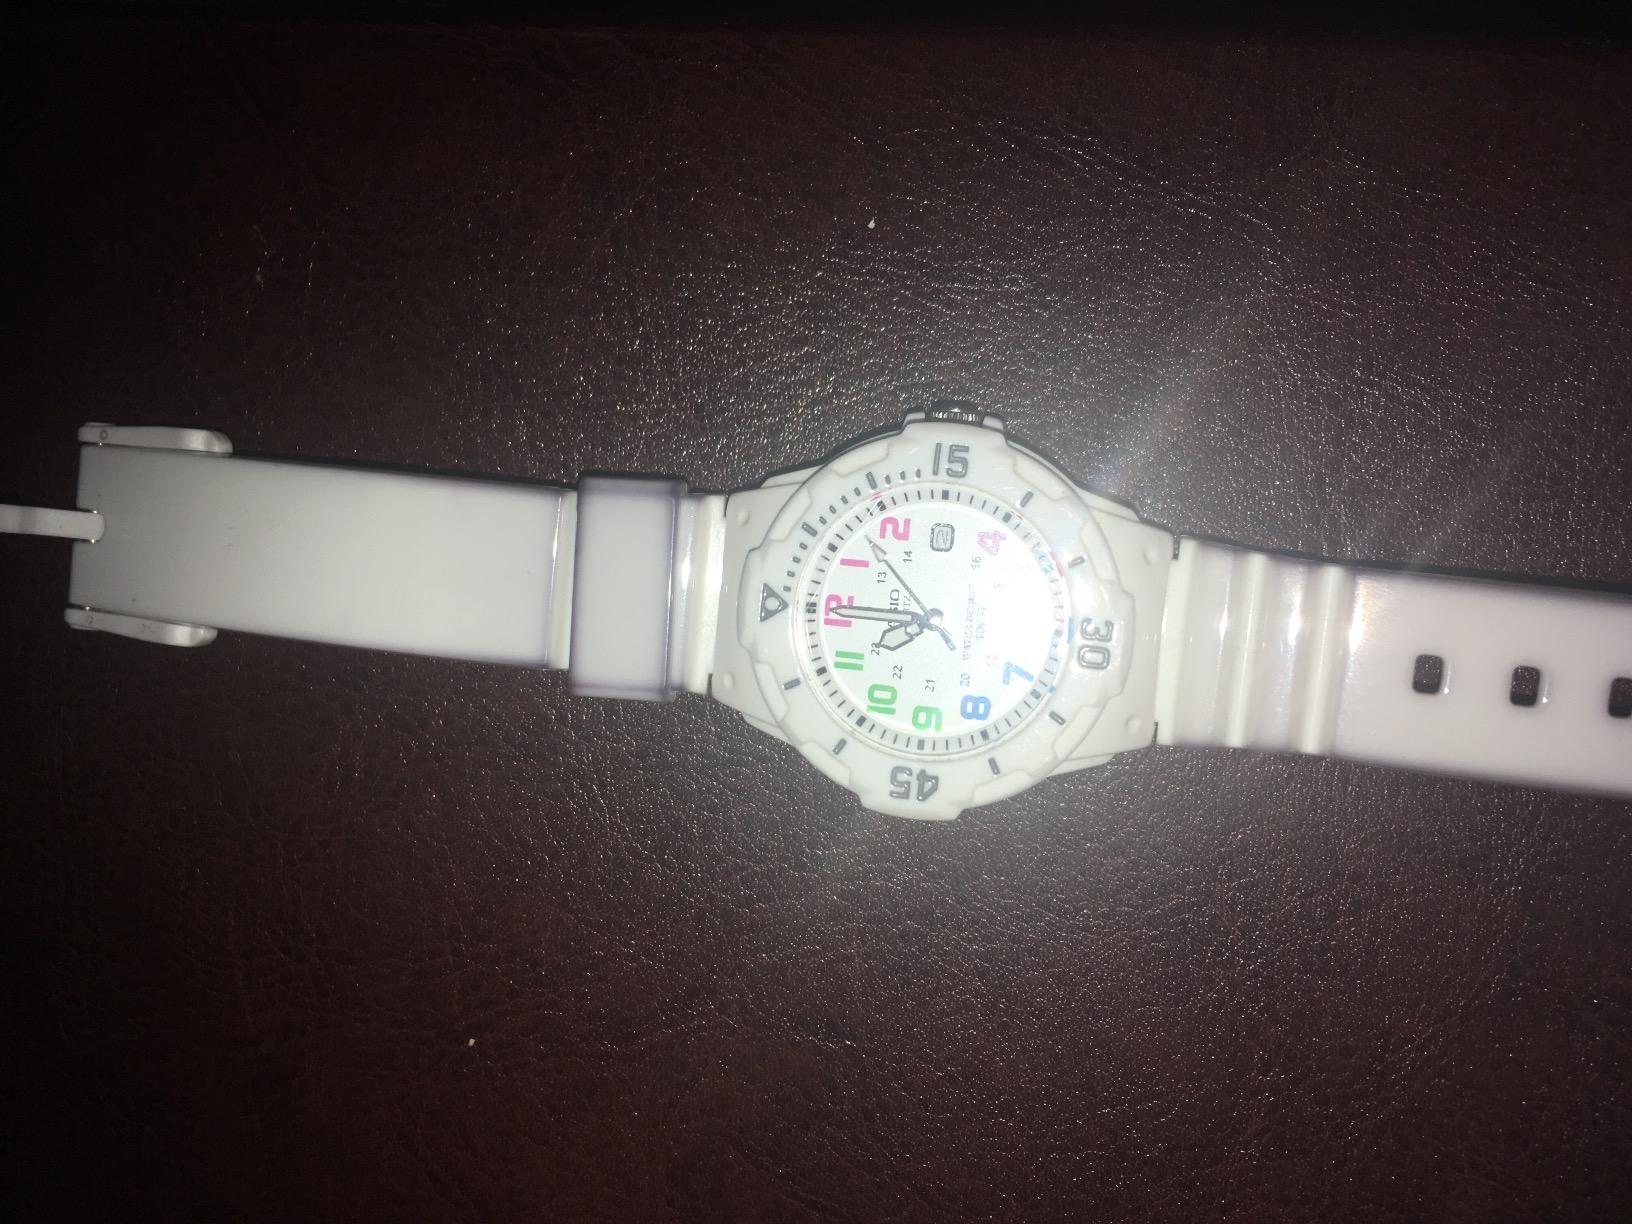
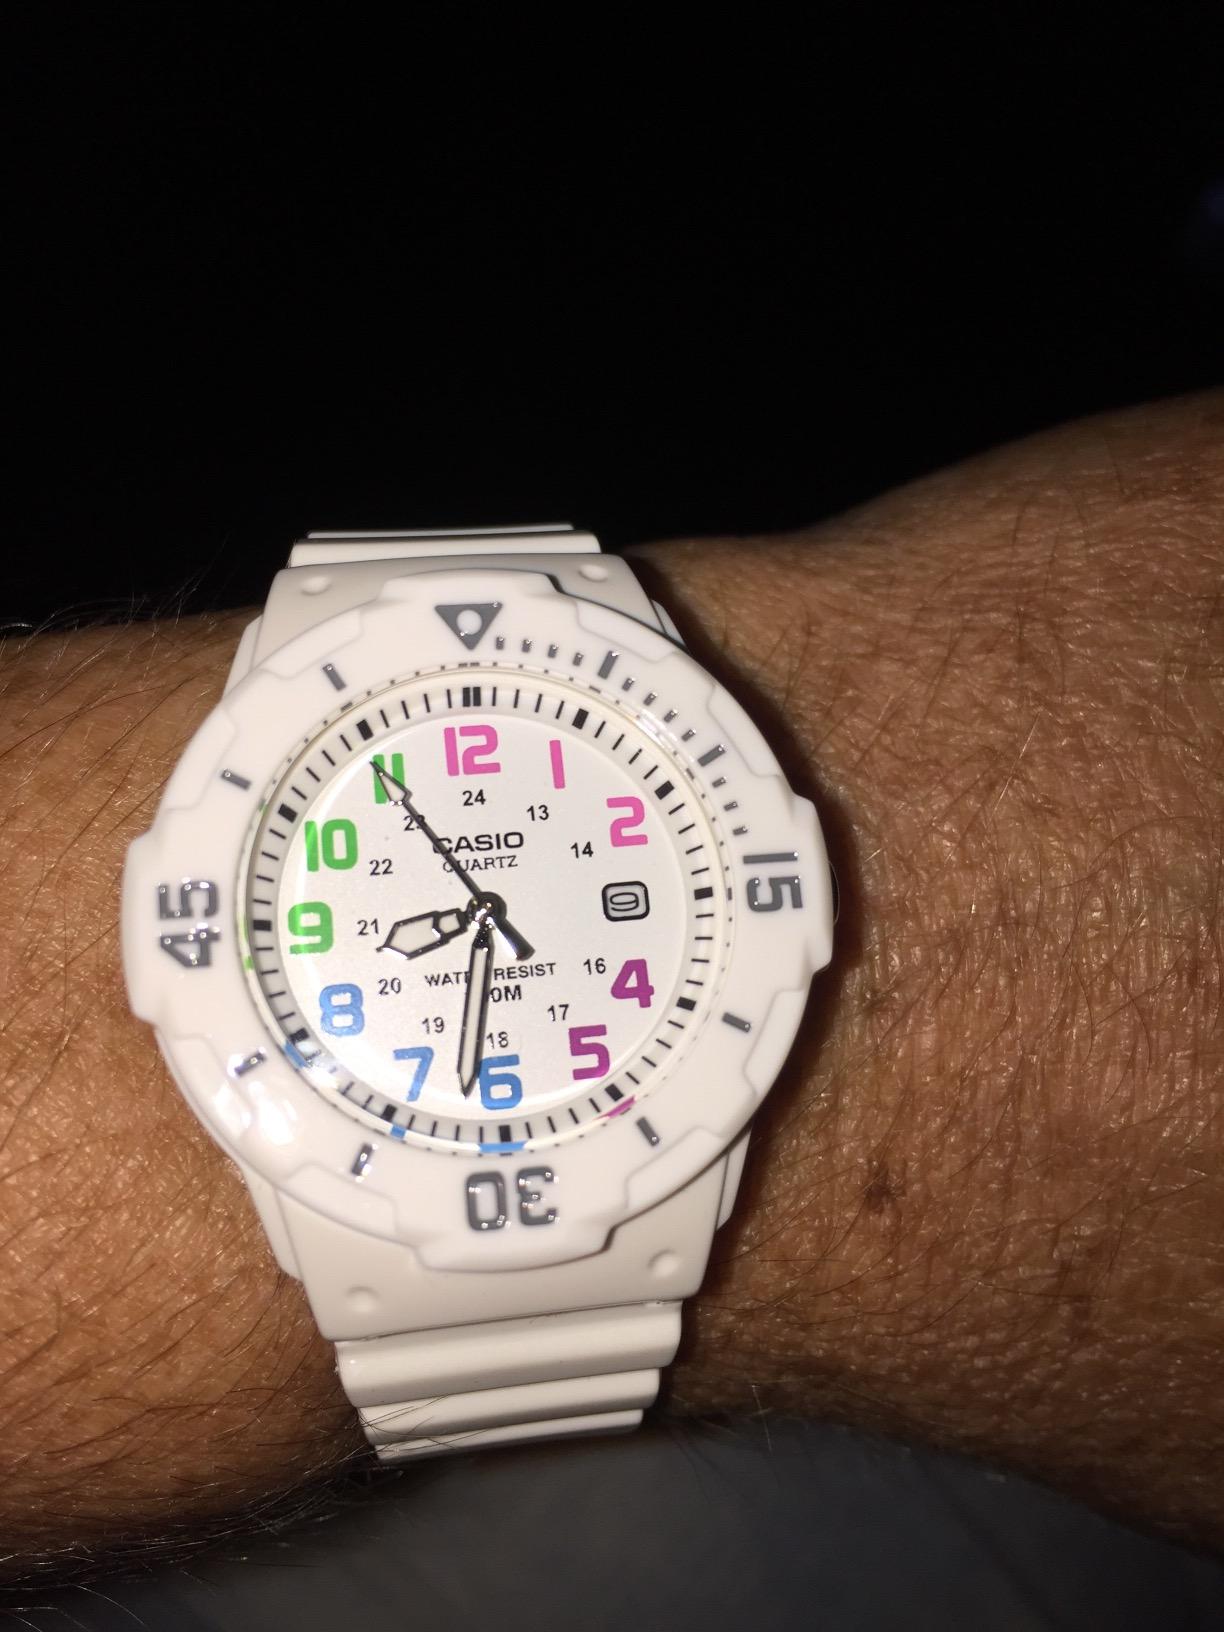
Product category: accessories_watch
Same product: yes